Third Army (Bulgaria)

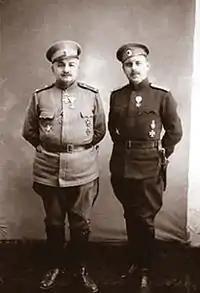
The commander of the forces at Tutrakan, General Kiselov with his chief of staff Colonel Noykov.

When the Battle of Tutrakan ended on 6 September two Romanian infantry divisions were practically destroyed – some 28,500 soldiers and officers along with over 100 cannons, 62 machine guns and thousands of rifles were captured by the Bulgarian Third Army. Up to 7,500 soldiers were killed, wounded or missing and only between 3,500 and 4,000 out of 39,000 managed to swim across the Danube or make their way to Silistra unharmed. The attackers suffered some 9,171 casualties, most of them during the attack on the main defensive line on 5 September, or a rate of some 16% of their forces.